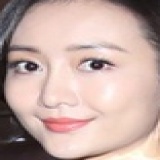
diễn viên Vương Âu